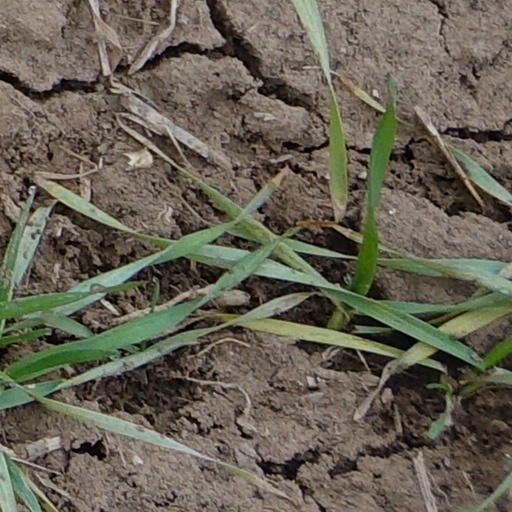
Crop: wheat